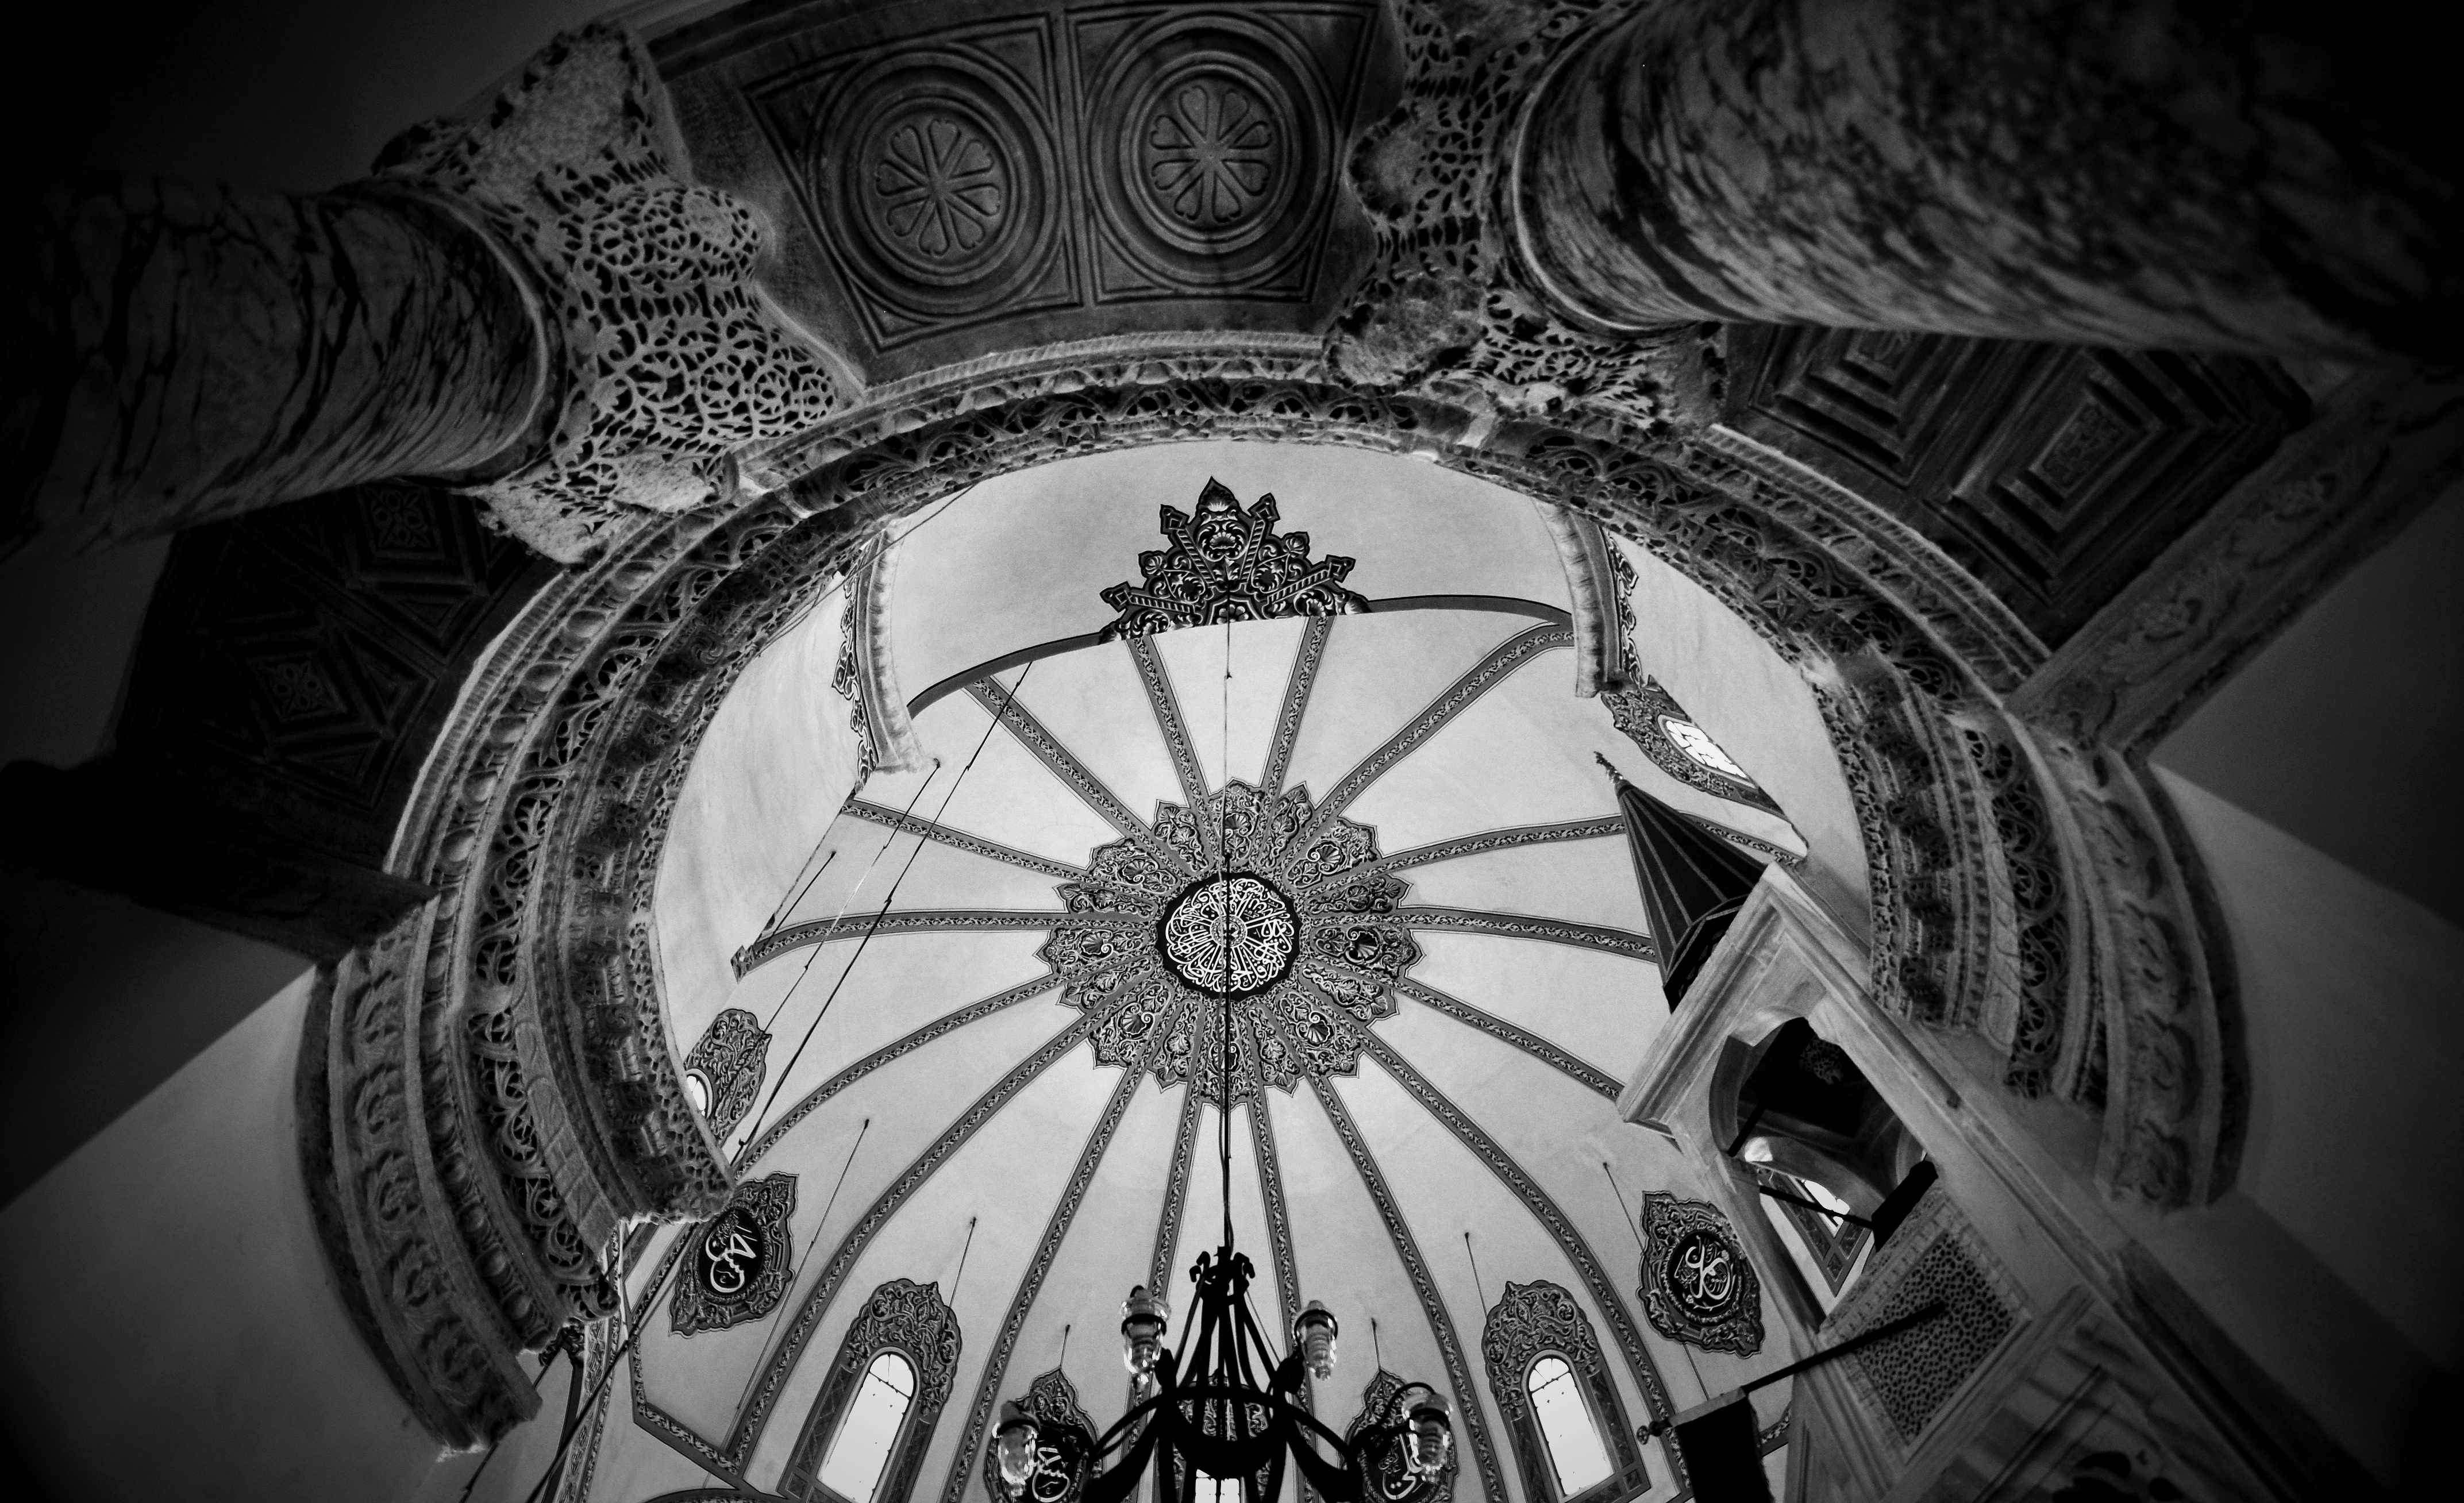
light, black and white, architecture, white, photography, interior, greek, darkness, church, black, monochrome, brick, circle, empire, art, design, turkey, symmetry, istanbul, mosque, roman, history, christianity, islam, orthodox, unesco, eastern, dome, shape, worldheritage, muslim, byzantine, biserica, arhitectura, orthodoxy, cupola, caramida, sergiusandbacchus, littlehagiasophia, byzantium, constantinople, ottoman, kumkap, fatih, constantinopolitan, bizantin, byzantin, byzanz, byzantinisch, cami, camii, islamic, osmanli, isidoreofmiletus, anthemiusoftralles, lateantiquity, eik n, k kayasofya, monochrome photography